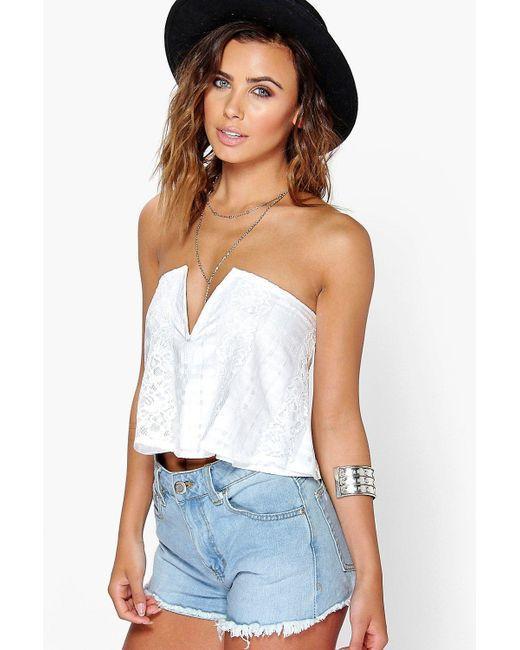
weißes Bustier-Top aus Ösenspitze mit Minirock